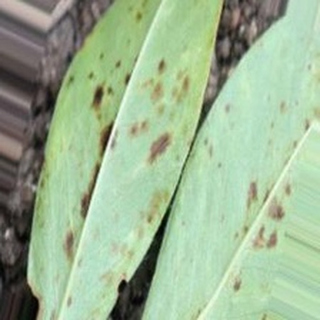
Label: groundnut_rust